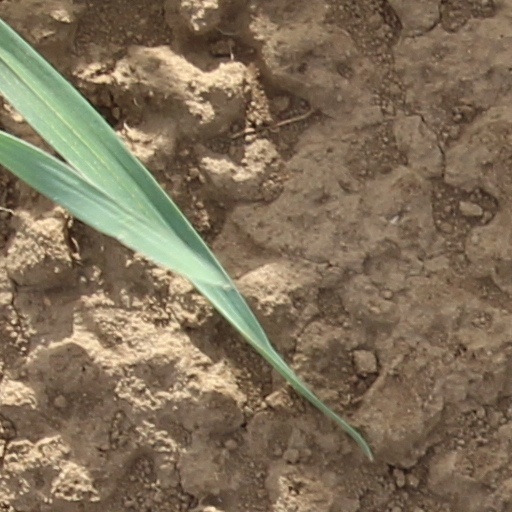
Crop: wheat